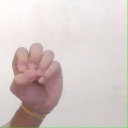
अक्षर: उ